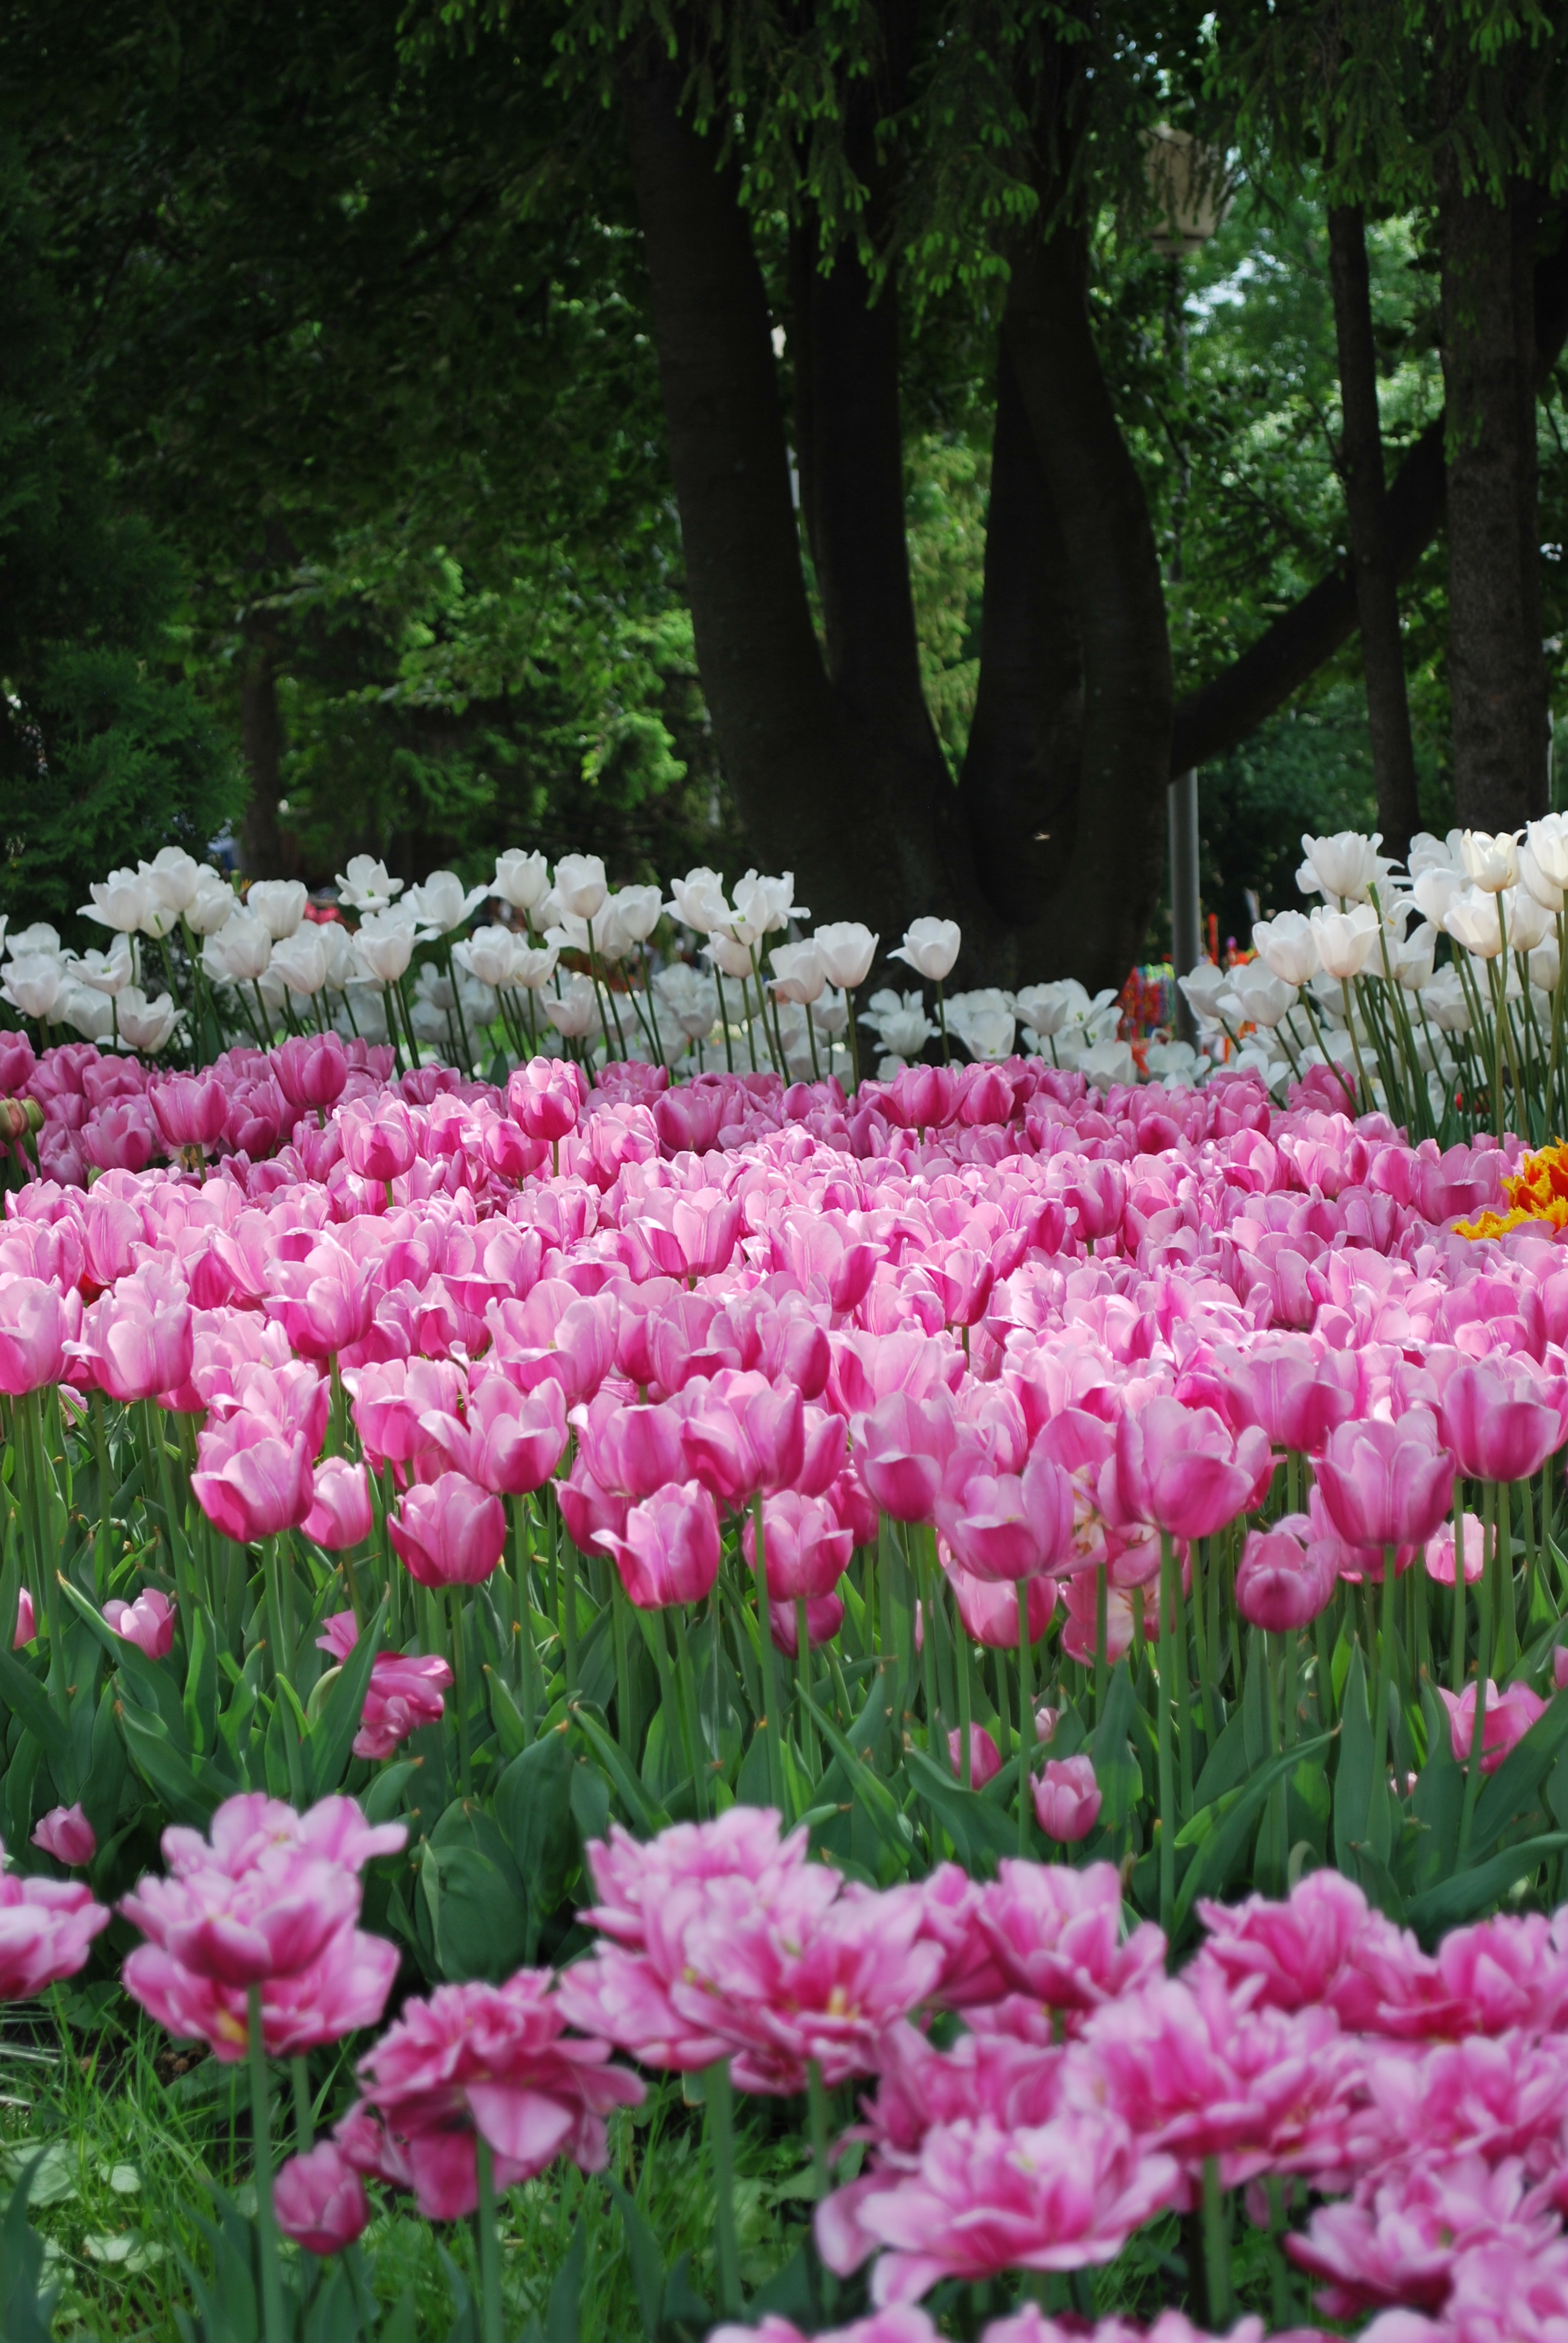
plant, flower, petal, tulip, spring, botany, garden, flowers, tulips, handsomely, flowering plant, lily family, land plant